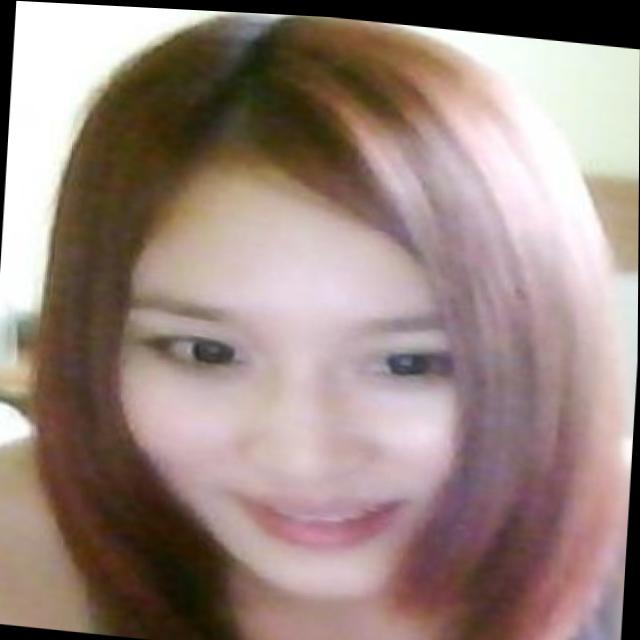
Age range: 21-44